Bombardier Challenger 300

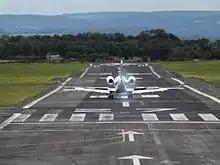
The 350's main external difference is its canted winglets.

The improved variant first flew on 2 March 2013, was unveiled at the next May EBACE and was due to enter service in May 2014. Combined with a more luxurious interior and 20% taller cabin windows, it costs $1 million more at $25.9 million. Its launch customer, NetJets, ordered 75 firm and 125 options.